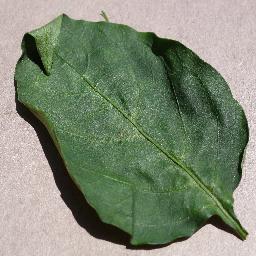
Label: Pepper,_bell___healthy